Mammoth Mountain Ski Area

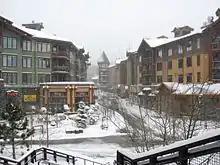
The Village at Mammoth as seen from the Village Gondola station in April 2010.

In January 1996, Intrawest Corporation and Mammoth Mountain Ski area announced that Intrawest Corporation had purchased 33% of Mammoth and June Mountain ski operations, as well as all of the developable real estate owned by Mammoth Mountain Ski Area. In 1998, Intrawest increased their partnership interest to 58%. The development of three new village areas: The Village at Mammoth, Sierra Star, and Juniper Springs, brought new developments to the resort.